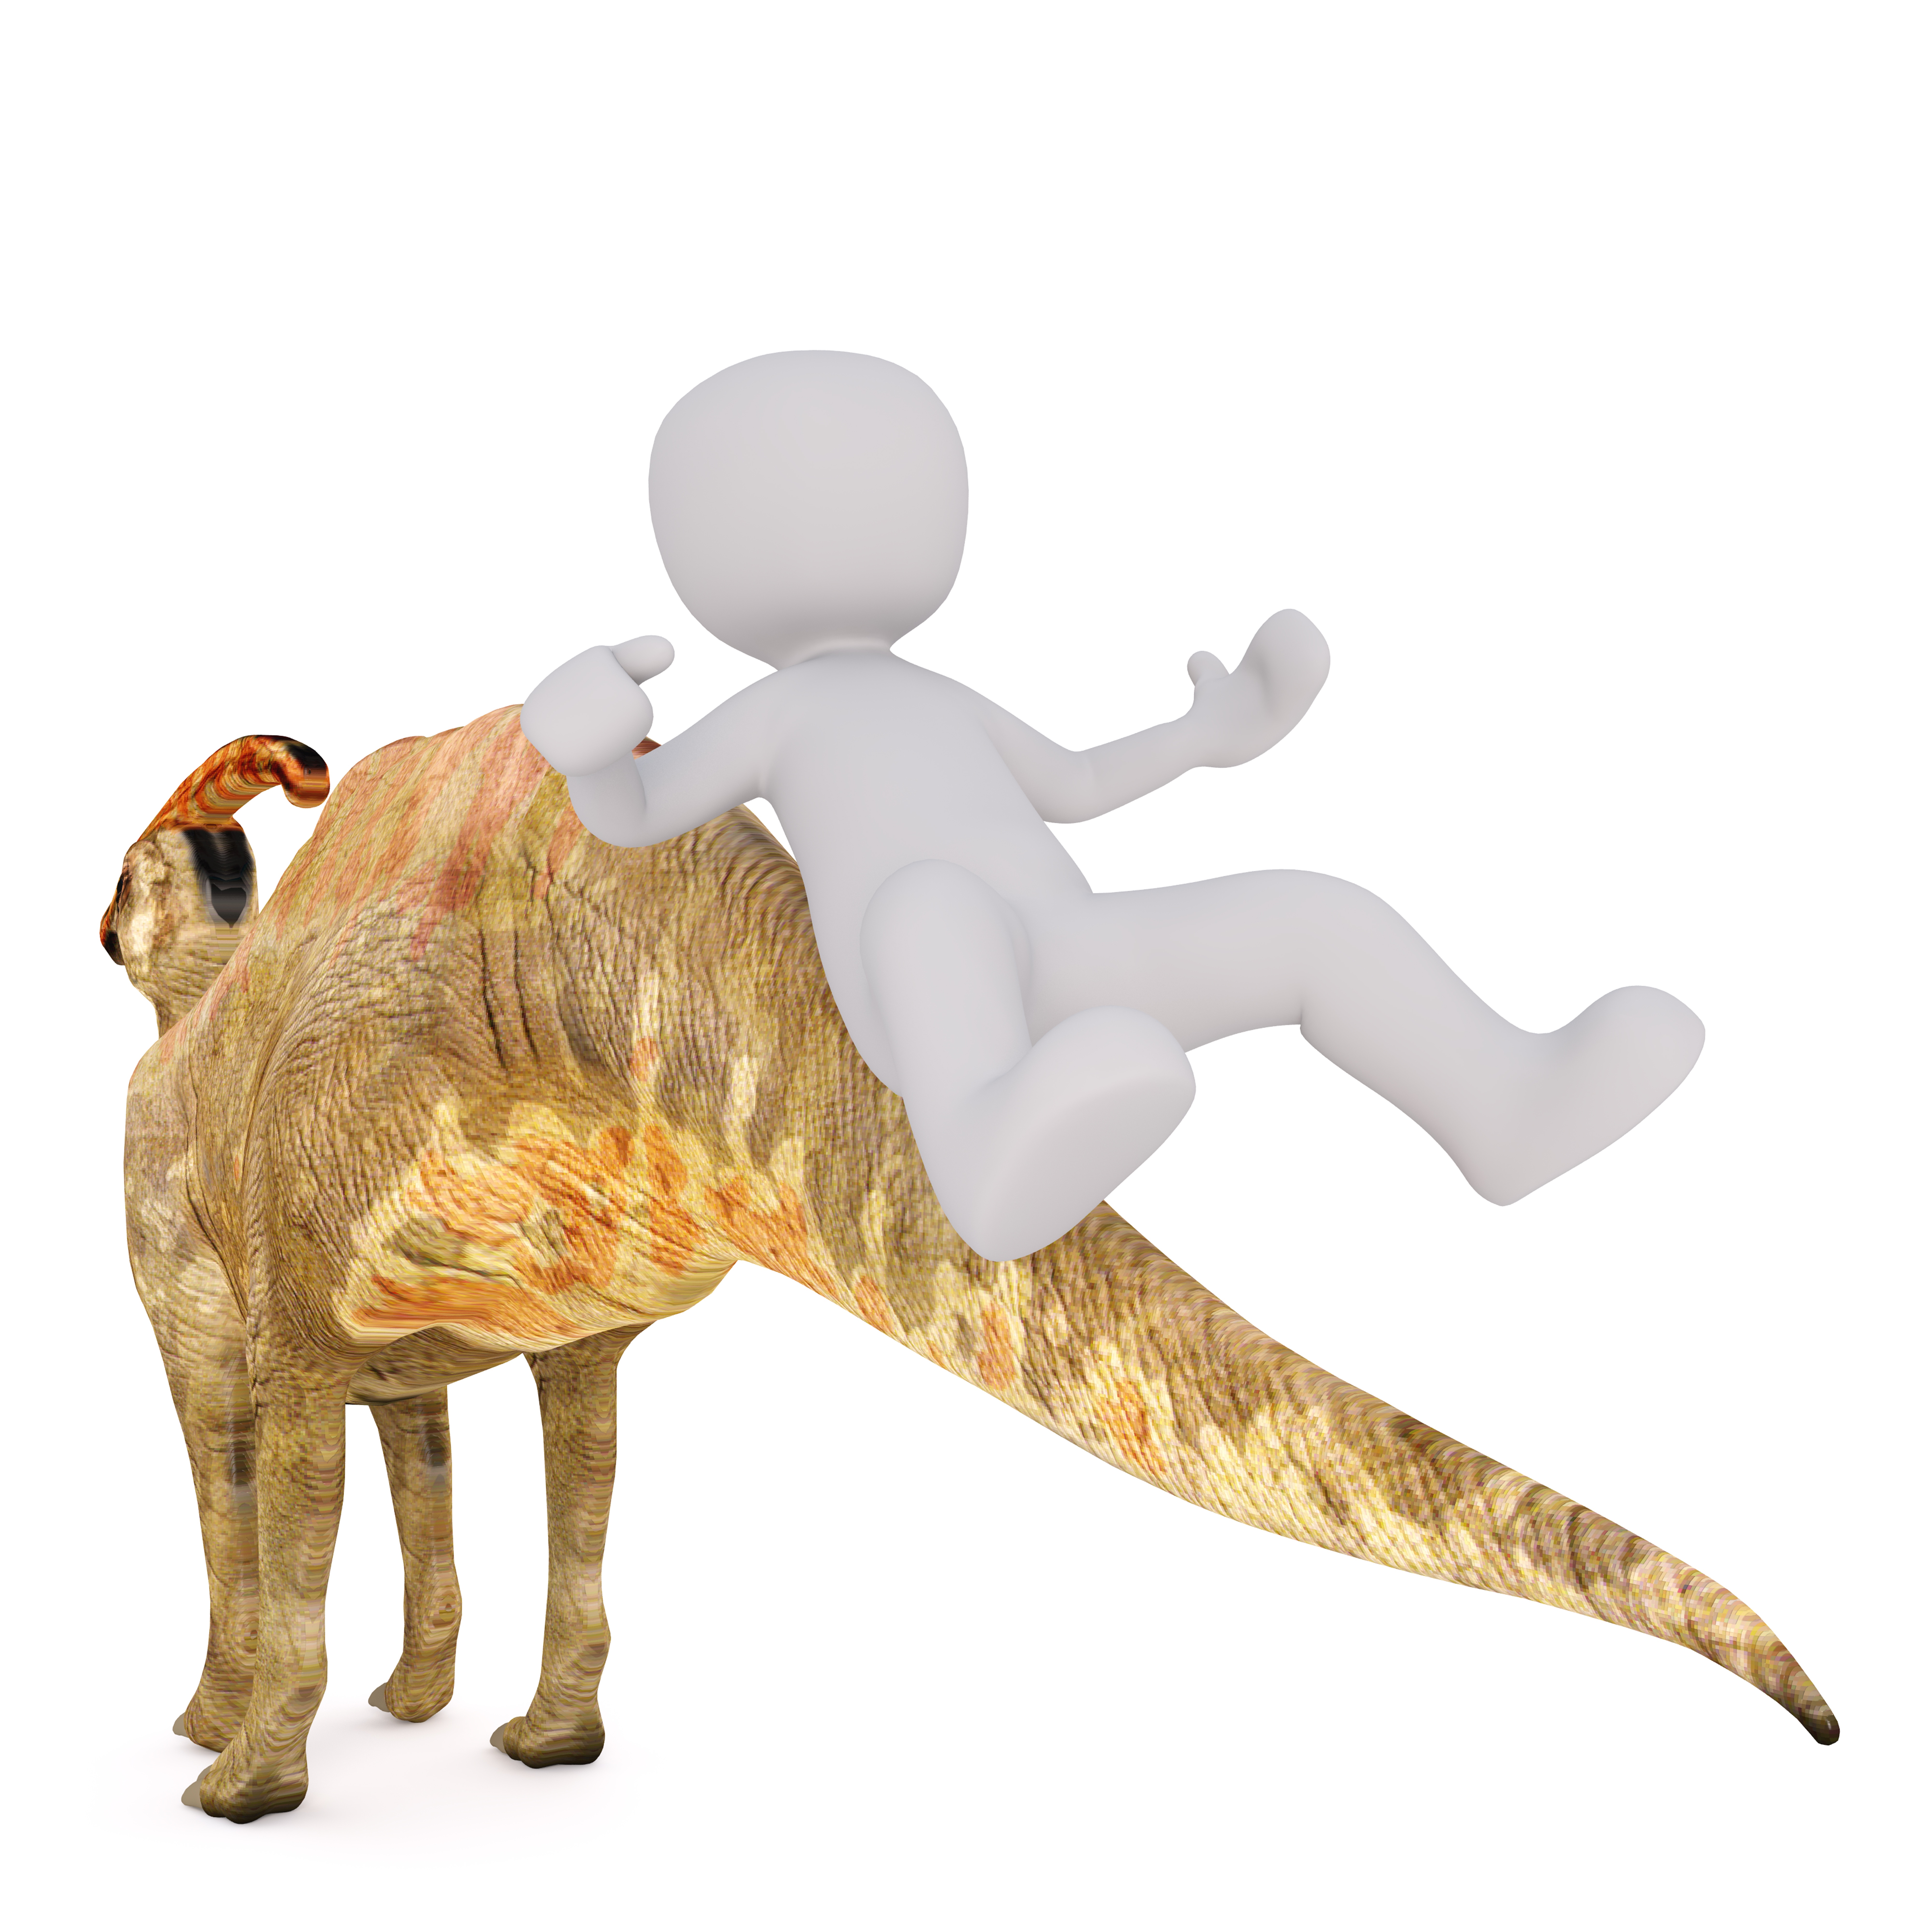
white, isolated, model, toy, figurine, toys, 3d, dinosaur, extinct, males, cartoon, white male, 3d model, full body, dino, free image, animal figure, 3d man, 3d men